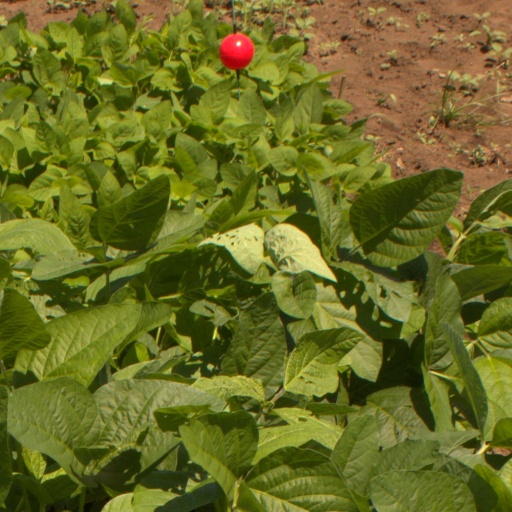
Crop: soybean